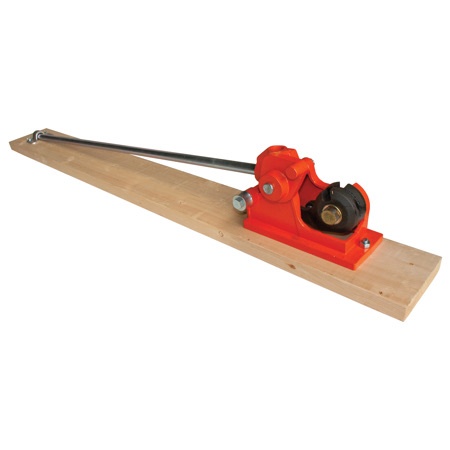
Top-Loading Rebar Cutter/Bender
Heavy-duty cast iron construction Top-loading for quick movements when doing many bars Eliminates feed-thru system Allows user to see where the cut will be Cuts and bends rebar up to 5/8 In. thick Casting secured to wood for more torque 48 In. metal handle moves to cut and bend Handle slot on baseboard secures for transport Bright orange tool is easy to spot on job site
Brand: Metal Pros LLC
Category: Hardware > Tools > Cutters > Rebar Cutters > Manual Rebar Cutters